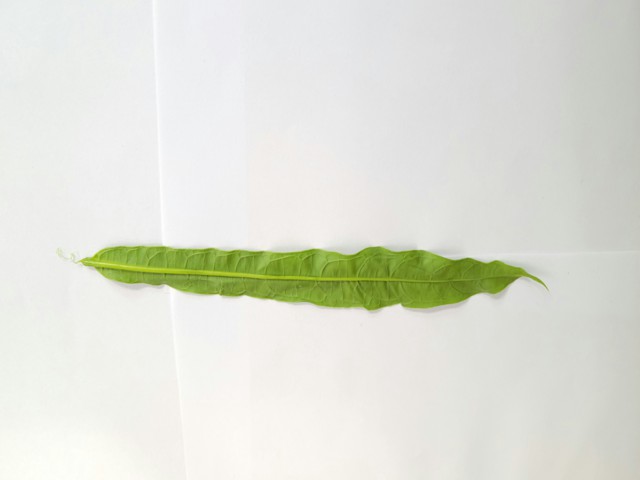
Plant: bamonhati